2018–19 Boston College Eagles men's basketball team

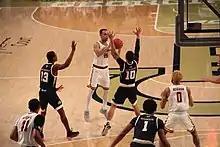
Boston College in a game against Georgia Tech

!colspan=9 style=| ACC Regular Season